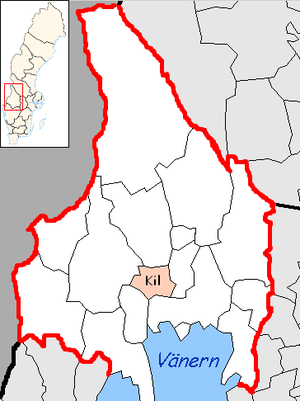
Kils kommun
Kil kommune
Kils kommun er en kommune i Värmlands län, Sverige med 11.000 indbyggere.